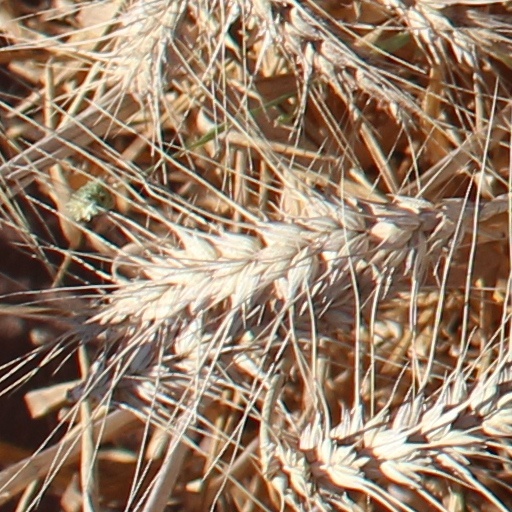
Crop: wheat